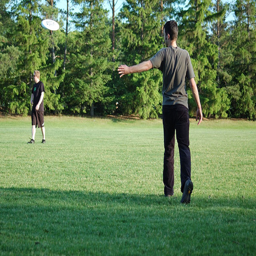
Two teens playing frisbee on a well groomed lawn.
A person standing looking at a white Frisbee.
some kids playing frisbee in the field near a bush
A man is throwing a Frisbee at another person.
there are two men on a field playing frisbee